Yichang BRT

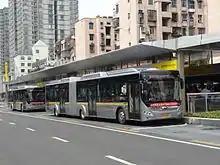
Yichang BRT buses at Gezhouba Station

Yichang BRT or Yichang Bus Rapid Transit, is located in Yichang, China. It is the first Bus rapid transit system constructed in Hubei Province. Yichang BRT runs in the center of the road, and has 38 stations with an average distance of 620 meters between them. The Dongshan Avenue section started service on July 15, 2015, and the corridor in Yiling District started service November 24, 2015. Yichang BRT won the 2016 Sustainable Transport Award.